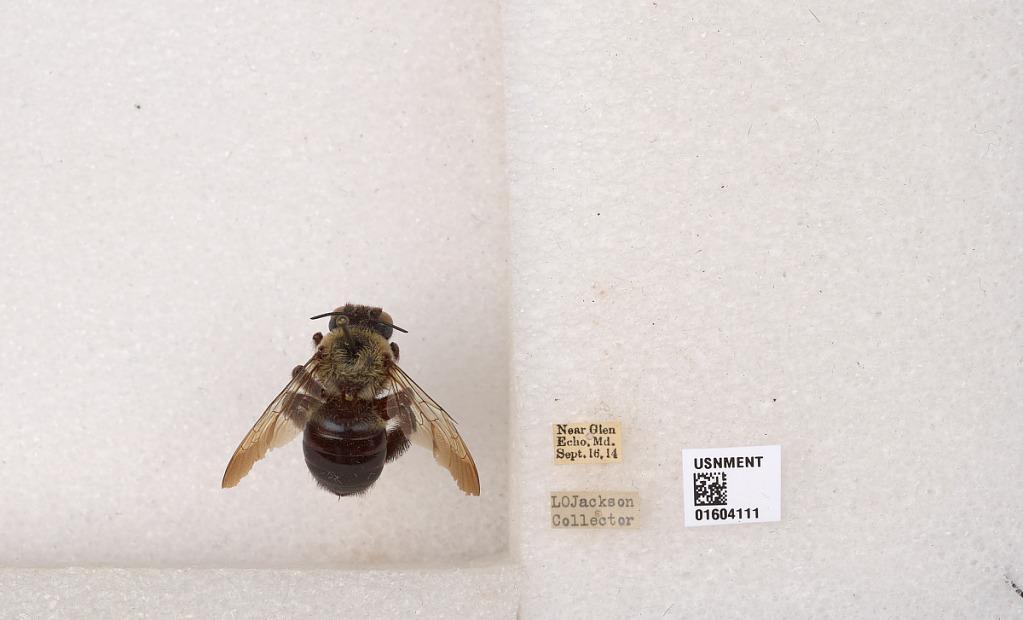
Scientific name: Xylocopa (Xylocopoides) virginica virginica (Linnaeus)
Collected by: L. Jackson
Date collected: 1914-9-16
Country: United States
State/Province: Maryland
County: Montgomery
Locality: Near Glen Echo
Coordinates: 38.9686, -77.1425